Achaemenid conquest of the Indus Valley

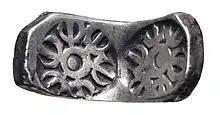
"Bent bar" minted under Achaemenid administration, of the type found in large quantities in the Chaman Hazouri hoard and the Bhir Mound hoard in Taxila.

At the final Battle of Plataea in 479 BCE, Indians formed one of the main corps of Achaemenid troops (one of "the greatest of the nations"). They were one of the main battle corps, positioned near the center of the Achaemenid battle line, between the Bactrians and the Sakae, facing against the enemy Greek troops of "Hermione and Eretria and Styra and Chalcis". According to modern estimates, the Bactrians, Indians and Sakae probably numbered about 20,000 men altogether, whereas the Persian troops on their left amounted to about 40,000. There were also Greek allies of the Persians, positioned on the right, whom Herodotus numbers at 50,000, a number which however might be "extravagant", and is nowadays estimated to around 20,000. Indians also supplied part of the cavalry, the total of which was about 5,000.